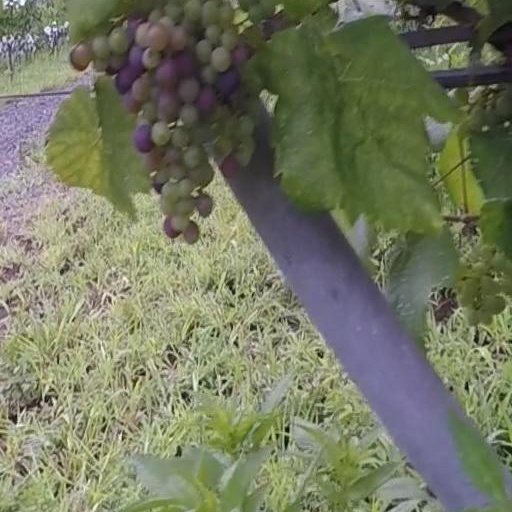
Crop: grape